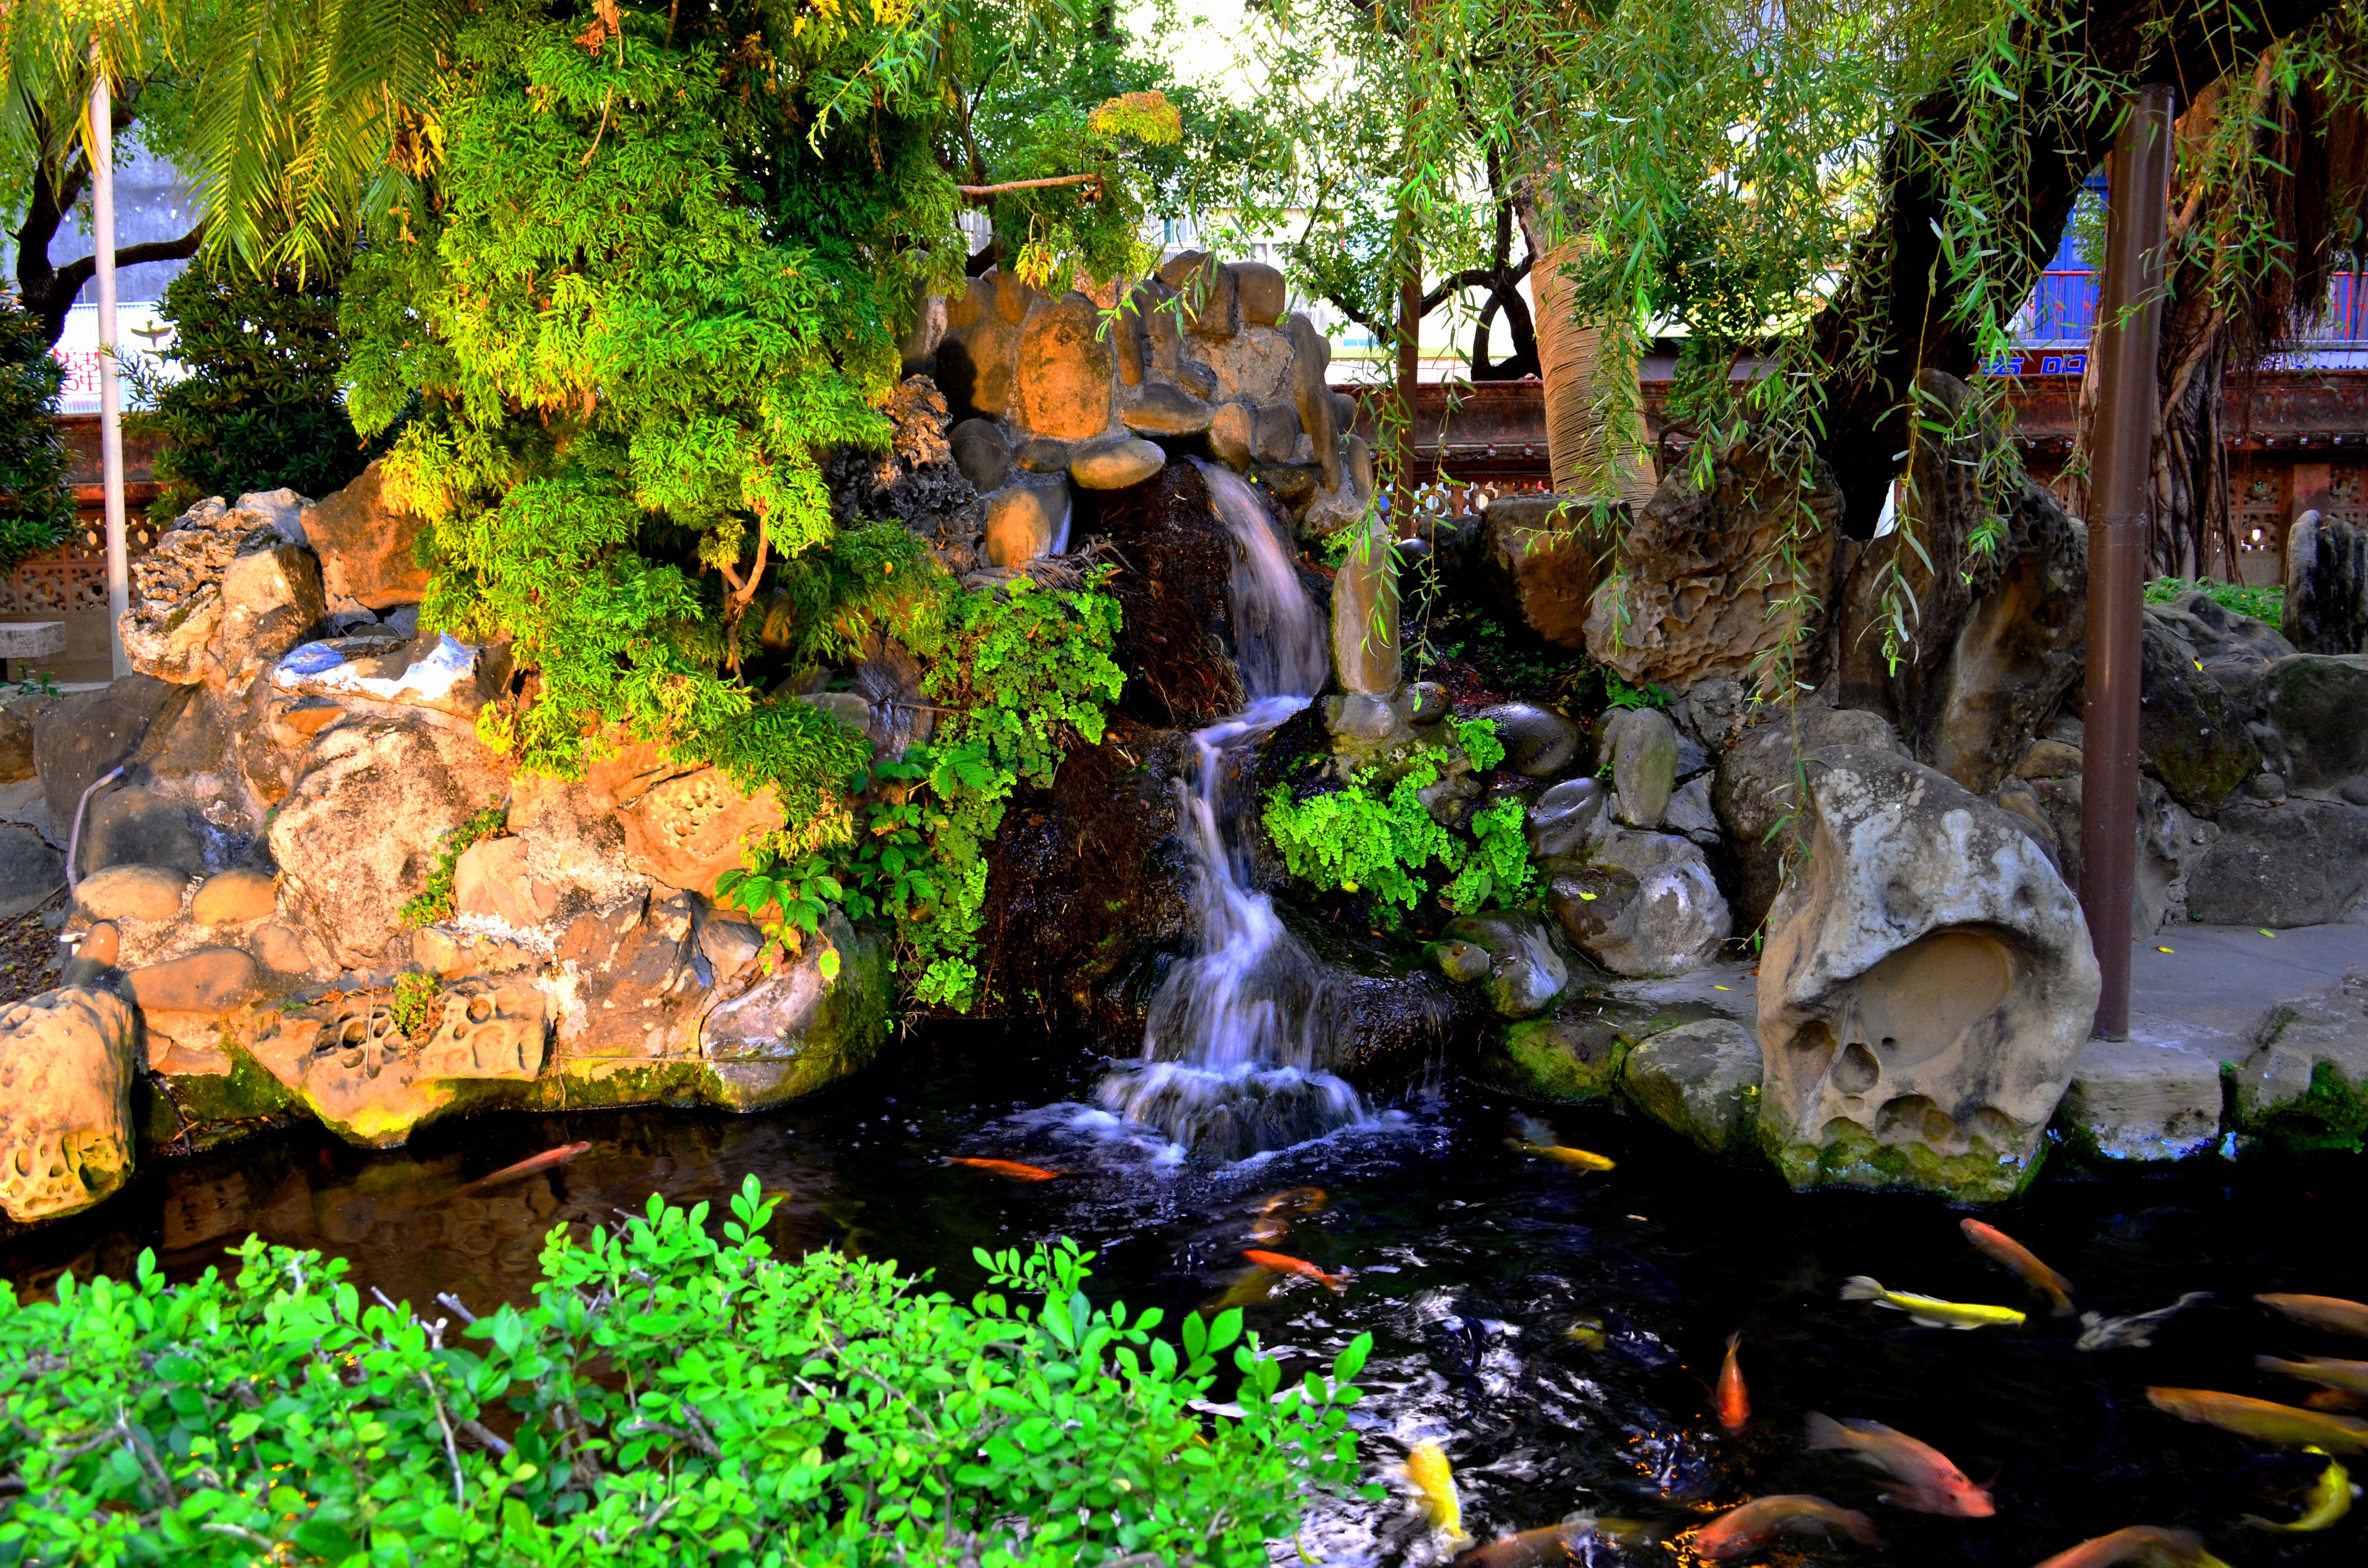
tree, nature, waterfall, leaf, flower, pool, pond, stream, jungle, autumn, park, fresh, backyard, botany, garden, fish, zen, ornamental, koi, water feature